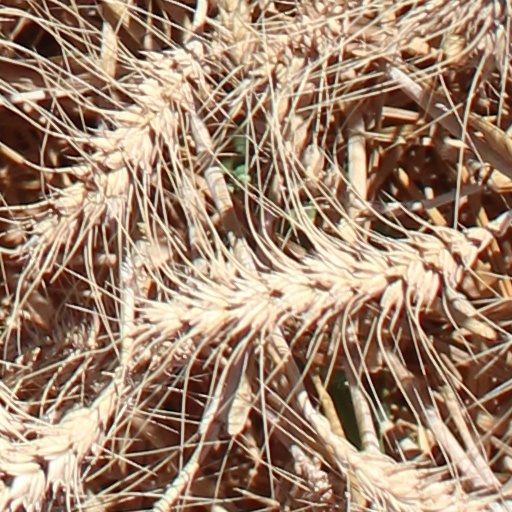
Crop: wheat